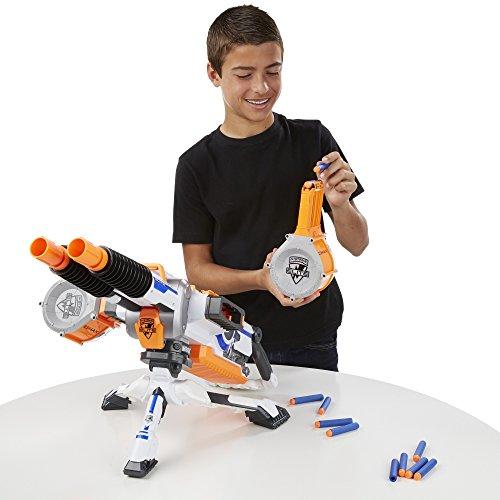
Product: Nerf N-Strike Elite Rhino-Fire Blaster (Amazon Exclusive)
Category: Toys & Games | Sports & Outdoor Play | Blasters & Foam Play
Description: Rhino-Fire blaster rapid-fires Elite darts from 2 alternating barrels with motorized blasting.
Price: $90.42
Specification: ProductDimensions:5.9x33.8x15.9inches|ItemWeight:6.94pounds|ShippingWeight:7.1pounds(Viewshippingratesandpolicies)|ASIN:B00MXT52FY|Itemmodelnumber:34276|Manufacturerrecommendedage:8yearsandup|Batteries:6Dbatteriesrequired.